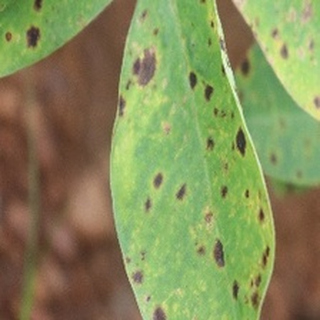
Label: groundnut_late_leaf_spot